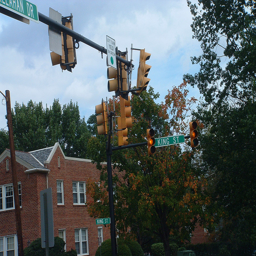
The corner street light in a community area.
A street scene with focus on the traffic lights.
A street intersection with traffic lights, street signs and a large building
The traffic signals are clearly visible along King Street.
There are many traffic lights on the corner of King Street.